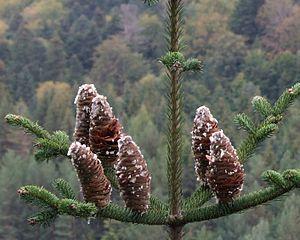
Le Sapin blanc, Sapin commun, Sapin pectiné ou plus simplement Sapin est un conifère de la famille des Pinacées. Il est localement appelé Sapin de Normandie ou Sapin de l'Aigle, Sapin de croix, Sapin des Vosges, Sapin noir, Sapin à feuilles d’if, ainsi que Vuargne, Ouargne ou Warne, Sap, Avet ou Aveth, Ghjàllicu et plus rarement Sapin argenté. C'est une essence importante pour la foresterie en Europe.